Carnival Queen

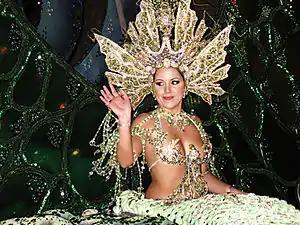
Carnival Queen of Santa Cruz de Tenerife, 2009

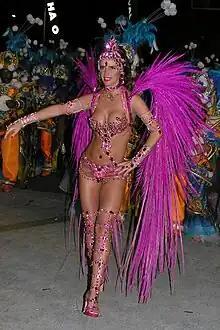
A Brazilian Queen of the Carnival, 2005

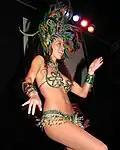
A Carnival Queen from California, United States, 2008

Carnival Queen, or sometimes Carnaval Queen, is the name or title given to a woman or a girl who is chosen to perform official duties during the celebration of the Carnival, a festive season which occurs immediately before Lent wherein the main events are usually held annually in February. The title is also given to a woman or a girl who has won the beauty and talent competition during the Carnival, or a woman who won a beauty and talent contest and thus become the representative during the celebration of the Carnival.